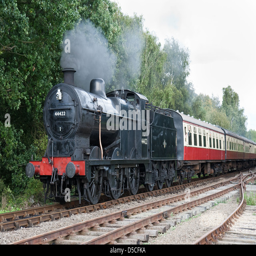
steam locomotive pulling a passenger train